Rey Mysterio

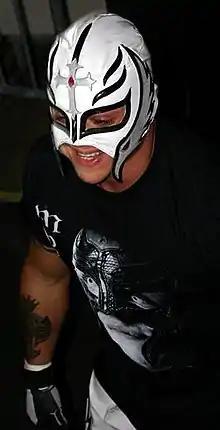
Mysterio at a house show in 2005

During this time, Mysterio formed a tag team with Rob Van Dam and feuded with Kenzo Suzuki and René Duprée. At No Mercy on October 3, they failed to win the titles from Suzuki and Duprée, but won them in a rematch on the December 9 episode of "SmackDown!". They successfully defended the titles against Suzuki and Duprée at Armageddon on December 12, before losing the titles to the Basham Brothers on the January 13, 2005, episode of "SmackDown!" after Van Dam was injured.